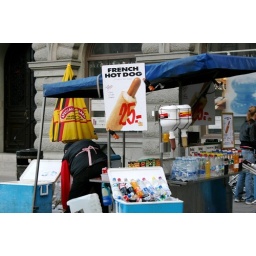
for some reason French hot dogs are selling like hot cakes in Stockholm